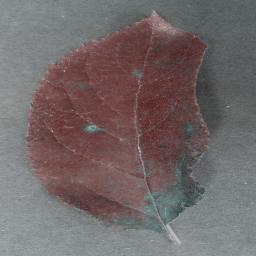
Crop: apple
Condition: cedar_rust